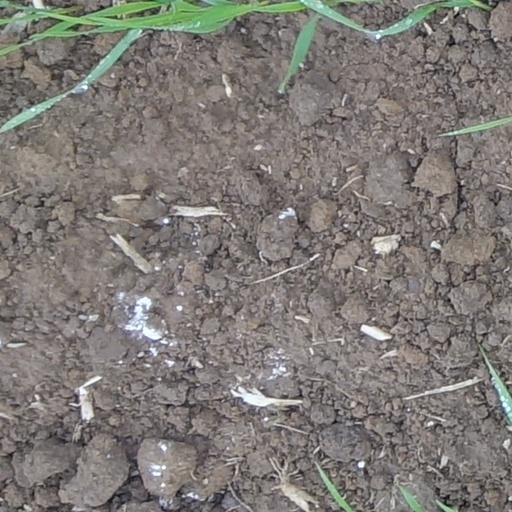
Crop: wheat